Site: brandenburg
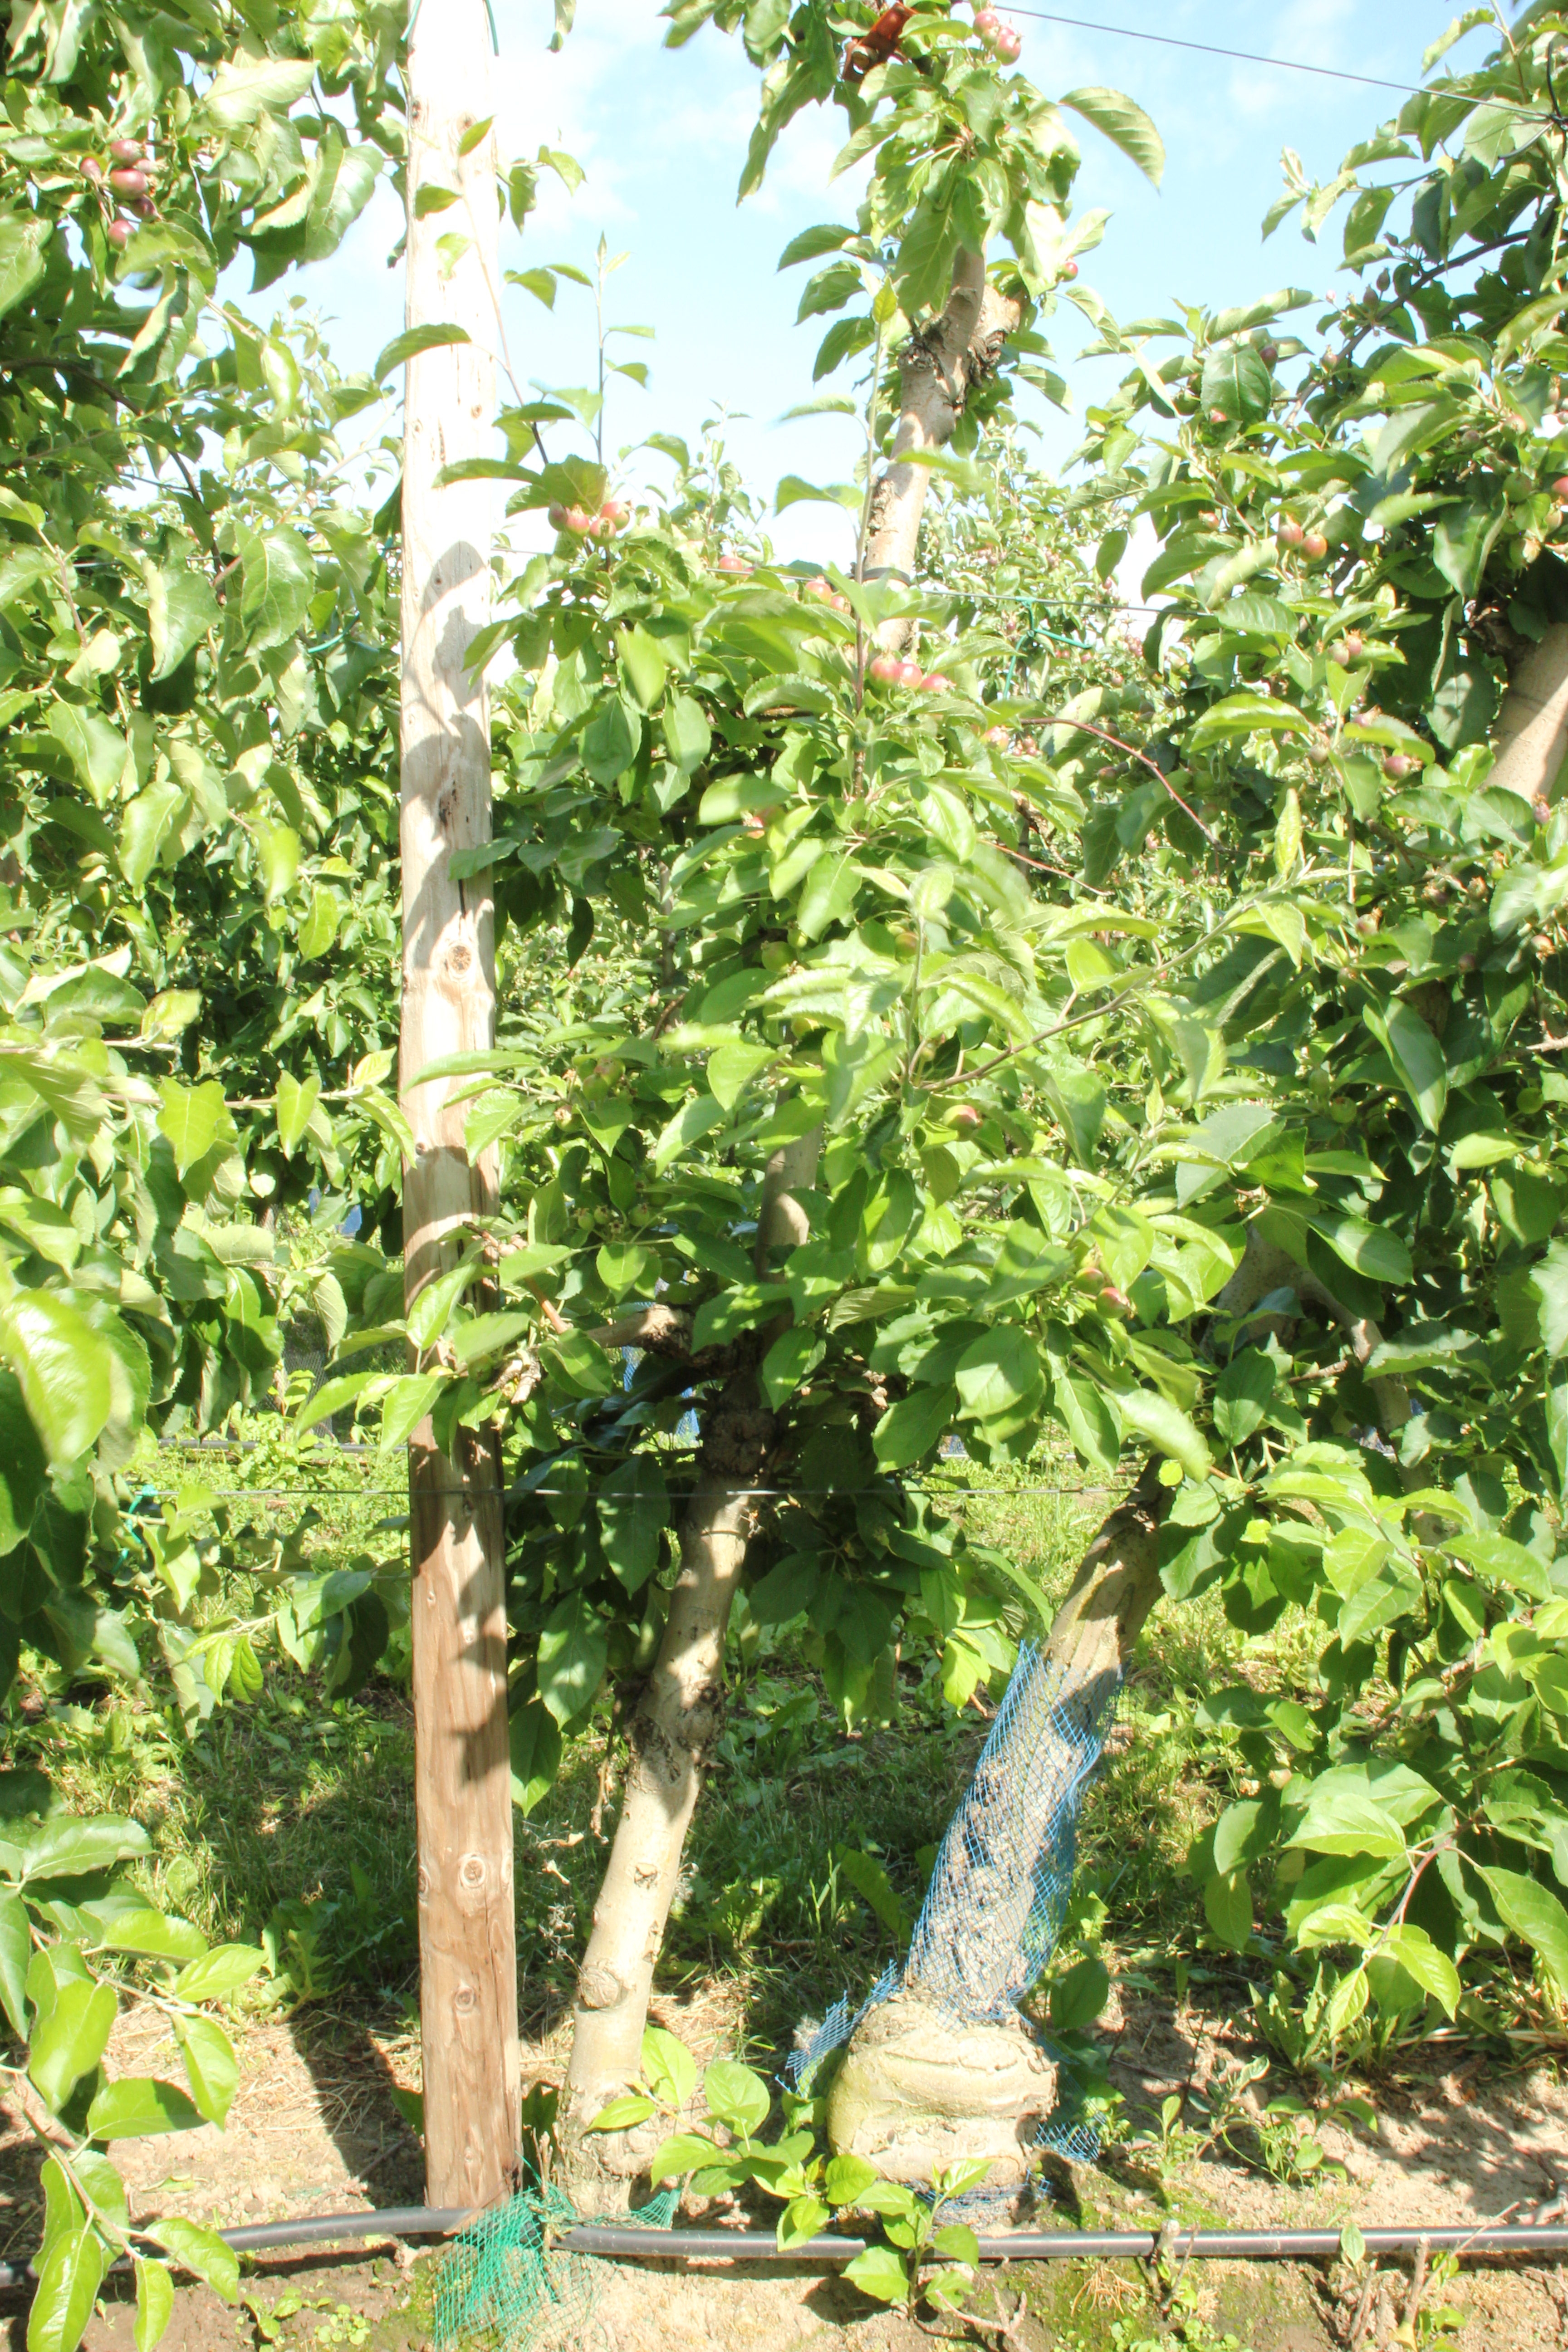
Growth stage (BBCH 72): Development of fruit